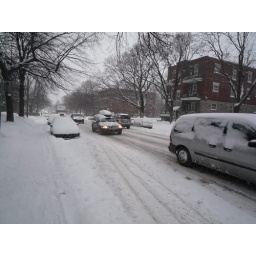
Snowy street near my house